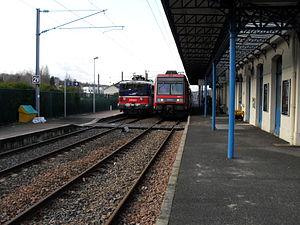
Z 20500 et BB 17000 à Coulommiers
La ligne de Gretz-Armainvilliers à Sézanne est une ligne ferroviaire de Seine-et-Marne, en Île-de-France, et de la Marne, en région Champagne-Ardenne. La ligne est desservie par le Transilien Paris-Est jusqu'à Coulommiers, puis par un service de car en correspondance jusqu'à La Ferté-Gaucher.
La gare de Coulommiers est une gare ferroviaire française de la ligne de Gretz-Armainvilliers à Sézanne, située sur le territoire de la commune de Coulommiers, proche du centre ville, dans le département de Seine-et-Marne en région Île-de-France.